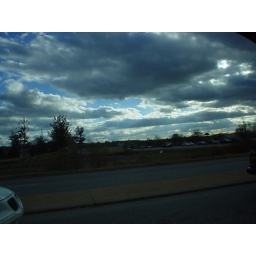
I promise, I only take pictures while in the driver's seat when the car is absolutely still :P